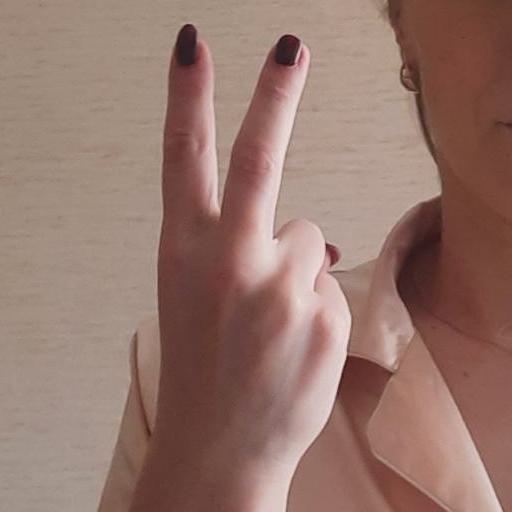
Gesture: peace_inverted